Orson Welles Paul Masson advertisements

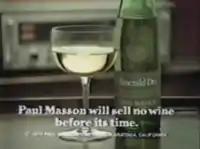
The campaign's slogan became a popular cultural trope of the late 1970s.

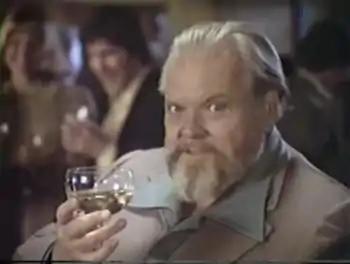
Orson Welles presented a series of distinctive ads for Paul Masson.

In 1978, Paul Masson's California wines hired actor-director Orson Welles to make a commercial for their "Emerald Dry" white table wine. Although Paul Masson's winery had been producing California wines since 1892, they had long catered to the lower end of the wine market, and this commercial was part of a concerted effort by the company to rebrand itself as a higher-end wine producer, tying in with a period of diversification, when they were seeking to expand from the sparkling wines which had first brought them success, and to sell more of their other wine ranges, including chablis, burgundy, riesling, chardonnay, Cabernet Sauvignon, port and sherry. As "The New York Times" noted in 1990, Paul Masson's long-term problem remained the same: "While many consumers know them—who can forget Orson Welles's breathy incantation of 'We will sell no wine before its time' for Masson—they lack cachet." After the success of the initial commercial, Welles was signed to a Paul Masson contract worth $500,000 a year plus residuals, making further ads for the brand on television and in print, which continued for three years until his sacking by the company in 1981. Despite Welles's poor behavior on set, Paul Masson was described as "a very happy client," with sales of their wine reportedly rising by 30% during the Welles advertising campaign.